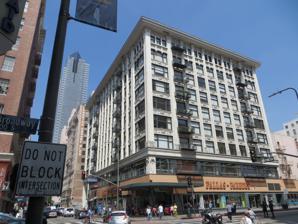
Building: Metropolitan Building (Los Angeles)
Country: United States of America
Year built: 1913
For other uses, see Metropolitan Building . United States historic place Metropolitan Building U.S. Historic district Contributing property Los Angeles Historic-Cultural Monument No. 1019 The building in 2014 Location of building in Los Angeles County Location 315 W. 5th Street Los Angeles , California United States Coordinates 34°02′55″N 118°15′03″W / 34.04861°N 118.25083°W / 34.04861; -118.25083 Built 1913 Architect John Parkinson George Edwin Bergstrom Architectural style Beaux Arts Part of Broadway Theater and Commercial District ( ID79000484 ) LAHCM No. 1019 Significant dates Designated CP May 9, 1979 Designated LAHCM April 27, 2012 The Metropolitan Building , in Los Angeles , California, was completed in 1913 and is one of a number of buildings built along Broadway in the early decades of the twentieth century for commercial and retail uses in what had then become the busiest and largest shopping district of the city. Located at the intersection of W. 5th Street and S. Broadway, the Metropolitan Building replaced a two-story, Romanesque Revival style building with storefronts on S. Broadway and W. 5th Street. This building was called the Mueller Building for its owner, Michail Mueller. The date of the building's construction is not known, nor has any additional information about it been located. Michail Mueller's will was probated in Los Angeles on July 7, 1894. In this document, Mueller left the subject property, with its existing building, to his daughter-in-law, Nettie Mueller, his granddaughter, Clara E. Mueller, and his two grandsons, Charles C. Mueller and Earl Mueller. According to the chain of title for the subject property, the Muellers and their descendants would retain ownership until the mid-1980s. In May 1913, the Metropolitan Fireproof Building Company was granted a City of Los Angeles building permit for the subject property to "remove present buildings for the purpose of erecting a new building". On the permit, the architects for the project are identified as Parkinson and Bergstrom, while the contractor is listed as F. O. Engstrom. The purpose of the new building was for stores and offices. Although the members of the company listed on the permit are not known, it is assumed that they consisted of the four Mueller relatives identified above. In June 1913, the Metropolitan Fireproof Building Co, was granted a permit to "erect the foundation of a building to cover the entire lot ... building will be 10 stories". Although the Muellers retained ownership of the property, they appear to have granted lease interest of the building to various persons or businesses over the years. These arrangements may have been entered into to facilitate mortgages or they may simply have reflected the fact that the Muellers preferred to let others manage the property. According to the limited information that has been located, none of the Muellers were actively involved in real estate management or development. The Metropolitan Building contributes to the significance of the historic district under criterion C, possessing high artistic value for its use of the Beaux Arts style in a district that contains some of the “best examples of commercial ... architecture in Southern California". The building is also significant for its association with noted, local architects, John Parkinson (1861–1945) and Edwin Bergstrom (1876–1955), who were in professional partnership together from 1905 to 1915. Architects John Parkinson John Parkinson , one of the most important architects practicing in Los Angeles during the early twentieth century, opened his first architectural practice in the city in 1894. By 1896, he had designed the city's first Class "A" fireproof, steel-frame building, the Homer Laughlin Building . His design for the 14-story Braly Block/Continental Building (1904) was the first skyscraper built in Los Angeles. It was the tallest building in downtown until completion of Los Angeles City Hall (with John C. Austin and A.C. Martin) in 1928. After Edwin Bergstrom left the partnership in 1915, Parkinson practiced on his own for several years. In 1920, Parkinson was joined in practice by his son, Donald B. Parkinson (1895–1945). The firm of Parkinson & Parkinson, Architects, is credited with having "designed many of Los Angeles' finest buildings, which became some of the city's most enduring landmarks". Among their best-known works: the original campus of the University of Southern California (1919–39), Los Angeles Memorial Coliseum (1923 and 1931), Los Angeles City Hall (1928, with Albert C, Martin and John C. Austin), Bullocks Wilshire (1929) and Union Station (1939). Along with earlier Parkinson projects, these buildings helped to define the distinctive urban landscape of Los Angeles and southern California. In The City That John Built , John Parkinson's design talent is described: "... a Parkinson building is substantial, and what elevated him from being a mere copier was his remarkable ability to adapt a style to a new function and in so doing create something that was uniquely American". Edwin Bergstrom Edwin Bergstrom studied architecture at the Massachusetts Institute of Technology and at Yale University . He began his architectural practice in New York City in 1899 and then moved to Los Angeles in 1903. He partnered with John Parkinson soon after arriving in Los Angeles. After leaving the partnership with Parkinson, Bergstrom oversaw a successful solo practice. In the 1920s and 1930s, Bergstrom was associated with the Pasadena architectural firm of Bennett and Haskell. He won a design competition in 1923 to design the City of Pasadena Civic Auditorium , which anchors the south end of the city's civic center. In the late 1920s, Bergstrom was one of five prominent Los Angeles architects, organized as the Allied Architects of Los Angeles, involved in designing the Los Angeles County/USC Medical Center General Hospital (1933), an architectural monument in East Los Angeles. Bergstrom was commissioned as the chief consulting architect for the United States War Department in 1941. In this capacity, he served as the chief architect for the Pentagon in Washington, D.C. (1941–43). Bergstrom was also actively involved in the American Institute of Architects (AIA), serving as the national organization's treasurer for over 40 years and as president in 1939 and 1940. During their partnership, Parkinson & Bergstrom became the dominant architectural firm hired to design major buildings in Los Angeles. This prominent partnership designed over 25 buildings in the 10 years of their collaboration, with the majority located in the city's burgeoning downtown. Besides the Metropolitan Building, there are four other Parkinson & Bergstrom buildings located within the boundaries of the Broadway Commercial and Entertainment Historic District: Trustee Building , Yorkshire Hotel , Bullock's Building , and Broadway Mart Center . As is evidenced in the Metropolitan Building, Parkinson & Bergstrom commercial buildings typically reflect influences of the Beaux Arts or Classical Revival styles popular at the turn of the century with exterior use of glazed terra cotta , decorative spandrel panels, low relief sculptural ornamentation , and large projecting cornices . As designed by Parkinson & Bergstrom, the Metropolitan Building was a dignified building with handsomely appointed public spaces and multiple retail storefronts. Despite exterior alterations to the storefronts and main entrance, the building retains sufficient integrity of design, material and workmanship, to maintain significance under criterion C. Overview The terrazzo floor bearing the five and dime J. J. Newberry company name marks the site of the store's former location on the ground level of the Metropolitan Building. The Metropolitan Building also contributes to the significance of the historic district under criterion A for its association with commercial and retail development that occurred on Broadway between 1890 and 1930. With this development, Broadway became the "commercial center of the Southland", a title it retained until well after World War II . Like many of its neighbors, the Metropolitan Building was built to provide street-level retail storefronts for multiple businesses with the upper levels left as simple, open lofts to allow maximum flexibility for prospective tenants as well as space for storage or warehousing. The main entrance and elevator lobby serving the upper floors was elegantly professional with marble floors and walls and decorative elevator doors (these finishes are noted in original building plans). On the upper levels, the elevator lobby and corridors had simpler decorative treatments. The overall design of the building provided prospective tenants with well-appointed, but understated, and flexible, office space in an ideal location within the center of the booming downtown. Historic photographs and Los Angeles City Directories indicate that tenants within the building included (dates of tenancy are in parentheses); The Owl Drug Co., a San Francisco-based drug store chain (1914–1934), Los Angeles Public Library (1913–1926), Foreman & Clark , a budget-oriented men's clothier (c. 1915–1928), Janss Investment Co. , a prominent real estate development company (1916–1928), J. J. Newberry Co. , a Southern California-based variety store chain (1939 to mid-1990s), and Fallas-Paredes, a Los Angeles-based discount clothing chain (1996–2022). Additional tenants have included dental and medical offices, jewelers, and a street-level cafe. On the ground level, long, narrow storefronts were constructed with the most prominent, and largest, at the southwest corner of the building. This space appears to have only had three tenants over the course of the building's history. These retail tenants have been The Owl Drug Company , J. J. Newberry Co., C. H. Baker and Fallas Paredes . These retail tenants also appear to have leased office or storage space in the upper floors of the building. In the early years, the most prominent tenant was the Los Angeles Public Library , which occupied the seventh through tenth floors. To entice the Library to relocate to the building, the Metropolitan Building Co., and its architects, Parkinson & Bergstrom, submitted a proposal to the Library Board in 1913. In this initial proposal, the architectural plans showed a "complete ninth floor, no skylights in the roof, and no tenth floor". After several months of negotiation, changes to the plans were made, which included: Detail from Sanborn Fire Insurance Map, 1906. removal of the central part of the ninth floor, and skylights supplied in the roof so that a flood of natural light could be shed over the circulation department and book shelves on the eighth floor. To take the place of the space thus lost on the ninth floor, an additional story (the tenth) was added on the north side of the skylights, to accommodate the bindery, the carpenter shop and the small lecture hall–training class room. Floor plans for the eighth and ninth floors, depicting the changes noted, were printed in the Library's monthly bulletin, "Library Books" in 1914. Shortly after moving into its new quarters, an article praising the new Library was published in the Los Angeles Times . The article notes that in moving to the Metropolitan Building, the Library enjoyed the following benefits: A location at one of the city's busiest and most central street corners ... providing more shelving and reading space ... additional space allows for books to be arranged in open shelving and for the creation of three new departments (Industrial, Sociology, and Art and Music) ... an abundance of natural light and ventilation. Several photographs depicting the well-appointed spaces of the new library accompanied the article. On the exterior, a bladesign reading, "PUBLIC LIBRARY," was erected on the upper stories of the southwest comer of the building. The Library continued to occupy its space within the Metropolitan Building until 1926 when it moved to its permanent building at 630 W. 5th Street. After the Library vacated the building, the seventh floor was subdivided to accommodate new tenants, the stairs between the eighth and ninth floors were removed, and the opening between floors was infilled. In  1939, Newberry's entered into a lease with the Metropolitan Building Co. for that "certain portion of the ground floor of [the] Metropolitan Building (new sales space) being the portion of the ground floor that adjoins the building lobby ... extending the full depth of the ground floor" as well as the "basement ... being [the] portion of the floor approximately equivalent in space to and lies below the above described ground floor premises". With this description it appears that the multiple retail spaces originally installed in the ground level (such as Newberry's and the C. H. Baker shoe store) had been combined to form one, large Newberry's store in 1939. Although specific building permit records have not been located, it appears that during its approximately 50 year tenancy, Newberry's installed various improvements/alterations with significant alterations that appear to be circa 1950 and circa 1990. The circa 1950 alterations include the installation of terrazzo flooring, installation of corner entrance and exterior canopy, and installation of the structural glass spandrel panel. A number of these alterations are visible in photographs from the 1960s and 1970s. These photographs also indicate that the neighboring building at 445 S. Broadway was also part of the Newberry's store. In a 1952 building permit, the owners of 445 S. Broadway were granted permission to "construct ramp and steps into Metropolitan building". This record may mark the date that the neighboring building were connected although the openings are also depicted in the circa 1950 Sanborn map noted previously. The circa 1990 alterations may include the addition of the food court space and the opening between the first and second floors. While building permit information indicates that Newberry's retained its lease until the mid-1990s l; it is not clear whether the upper stories retained their tenancy. The economic downturn in downtown Los Angeles, as retailers and commercial interests shifted their assets to the booming suburbs, caused many vacancies throughout the 1970s through early 1990s. How the Metropolitan Building fared during this period is not known, however, in 1995, a building permit notes that the building is "only occupied on the ground floors". In 1985, the last remaining ownership interest in the building held by a Mueller family member was sold. In 1996, the building was transferred to the current owner. At around the same time, the ground floor retail space previously occupied by Newberry's was taken by Fallas Paredes clothing store, an affiliate of the property owner. After being used as storage for the store, the upper levels have since been converted to loft apartments. The Metropolitan Building has had several prominent commercial and retail tenants in its approximately 100-year history. Although the number and type of these tenants have changed over the years, they have reflected the economic and retail forces that have shaped downtown Los Angeles in the twentieth century. Despite these changes, the Metropolitan Building retains its original use and continues to contribute to the commercial and retail needs of the surrounding neighborhood in a manner that documents the development of commercial growth in downtown Los Angeles. In popular culture The Metropolitan Building was featured in the Dragnet episode, “The Big Jade Story,” originally broadcast on March 23, 1967. See also List of Los Angeles Historic-Cultural Monuments in Downtown Los Angeles List of contributing properties in the Broadway Theater and Commercial District References